Takumi Minamino

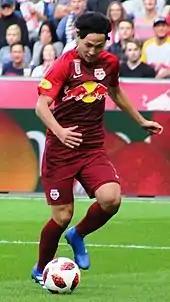
Minamino playing for Red Bull Salzburg in 2018

Having missed the start of the 2018–19 season, due to a hamstring injury, Minamino made his first appearance of the season, coming on as a late substitute, in a 3–1 win over LASK in the opening game of the season. It was not until on 14 August 2018 when he scored his first goal of the season, in a 1–0 win over KF Shkëndija in the UEFA Champions League Qualification Round, to send the side through to the next round. Minamino then added three more goals by end of September. He then scored his first European goal of the season, in a 3–1 win over Celtic on 4 October 2018.